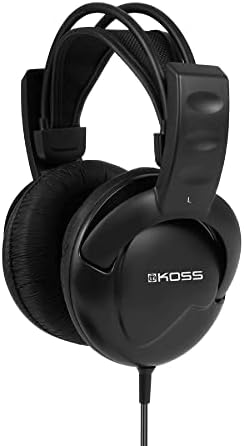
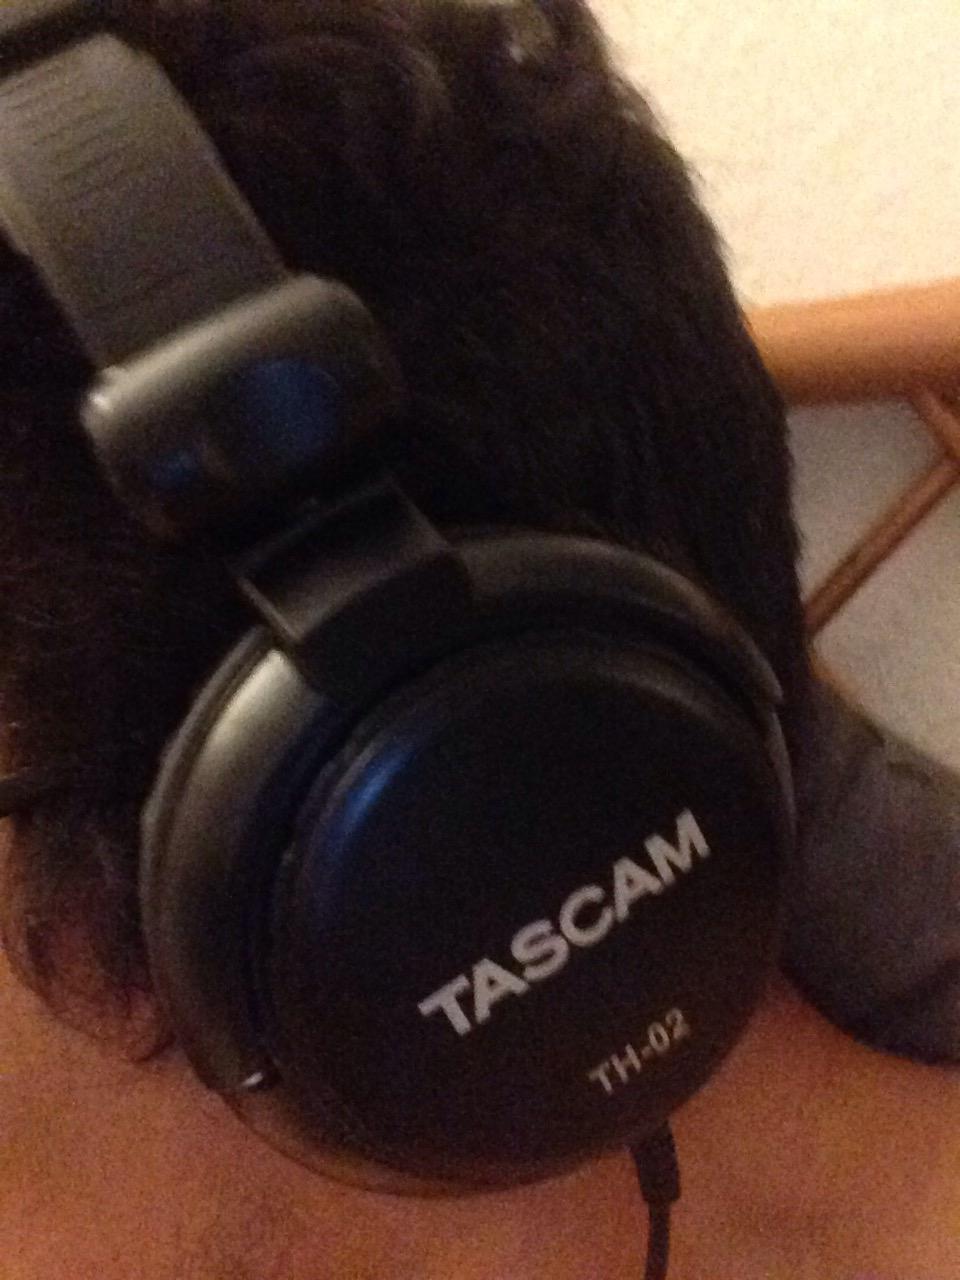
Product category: headphones
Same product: no